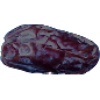
Label: Dates 1